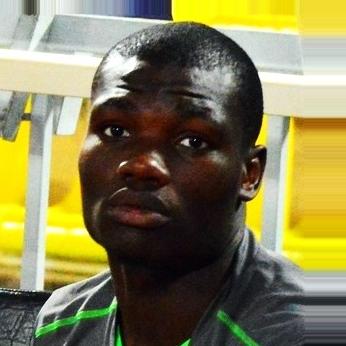
Age: 19